Leet

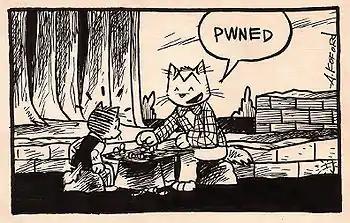
An example of the term "pwned" in a" Laugh-Out-Loud Cats" comic strip

"Owned" and "pwned" (generally pronounced "poned" [pʰo͡ʊnd]) both refer to the domination of a player in a video game or argument (rather than just a win), or the successful hacking of a website or computer. It is a slang term derived from the verb "own", meaning to appropriate or to conquer to gain ownership. As is a common characteristic of leet, the terms have also been adapted into noun and adjective forms, "ownage" and "pwnage", which can refer to the situation of "pwning" or to the superiority of its subject (e.g., "He is a very good player. He is pwnage.").